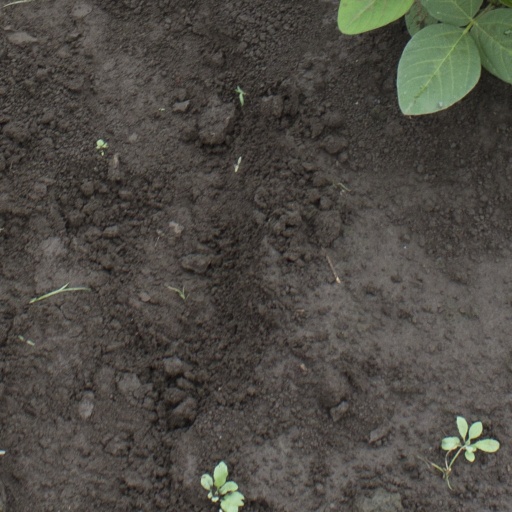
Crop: soybean